Isabelle Pauwels

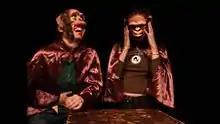
Isabelle and Valerie Pauwels, "LIKE.../ AND, LIKE/ YOU KNOW/ TOTALLY/ RIGHT.", 2012, video still, collection of the Morris and Helen Belkin Art Gallery.

Isabelle Pauwels (born 1975 in Kortrijk, Belgium) is a Vancouver-based artist who works primarily in video-based art. Pauwels received a BFA from the Emily Carr Institute of Art and Design and obtained an MFA from the Art Institute of Chicago. Pauwels' work explores narrative structures, forms of storytelling and how they shape moral and emotional experiences. The narrative in her work does not follow causality; instead it performs in a twisting loop that circles around itself.